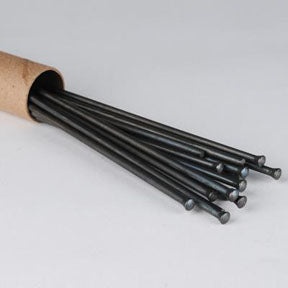
Ingersoll Rand Replacement Needle Set
Ingersoll Rand Replacement Needle Set part #:IRC-PF2219-22-19 • Includes: 19 needles, 1/8" diameter, 7" length each
Brand: Ingersoll Rand
Category: Arts & Entertainment > Hobbies & Creative Arts > Arts & Crafts > Art & Crafting Tools > Needles & Hooks > Latch & Locker Hooks